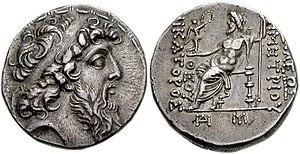
Démétrios II Nicator - "Le Victorieux" est un roi de Syrie ; il est rattaché par son père Démétrios Ier Sôter à la dynastie des Séleucides, dont le royaume est alors en pleine décomposition, devant affronter à la fois les ingérences romaines, les attaques des Parthes et les querelles dynastiques.